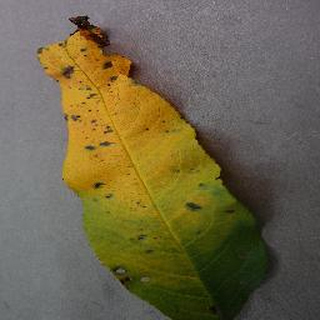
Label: peach_bacterial_spot